Alijó

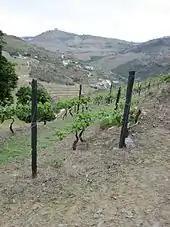
The vineyards along the terraced hilltops of Alijó

As much as the climate and geography has helped, the region has been endowed with many natural and archaeological traits. The municipality is delimited by the Douro, Tua, Tinhela and Pinhão rivers, and by the mountains of Trás-os-Montes. Alijó is surrounded by the municipalities of Sabrosa, Vila Real, Murça and Carrazeda de Ansiães. In the south it is limited by the Douro River, on whose southern bank is the municipality of São João da Pesqueira. The Pinhão River serves as frontier with the lands of Sabrosa. The Tua River separates Alijó from the municipality of Carrazeda de Ansiães, and the tributary of the Tua (the Tinhela River) divides the municipality from Murça. The ravines that flow into the Tua are the Alijó, São Mamede, Fragoso, Souto and Rebousa; the Douro is fed by the Roncão, Castedo and Canada; and the Pinhão River is served by the confluence of the Ribalonga, Russilhão, São Vicente and Monim. Several smaller tributaries provide the watershed with sources of water, but the local population is supported by dam located three kilometres from Presandães, which receives in its reservoir the waters from many of the small ravines.